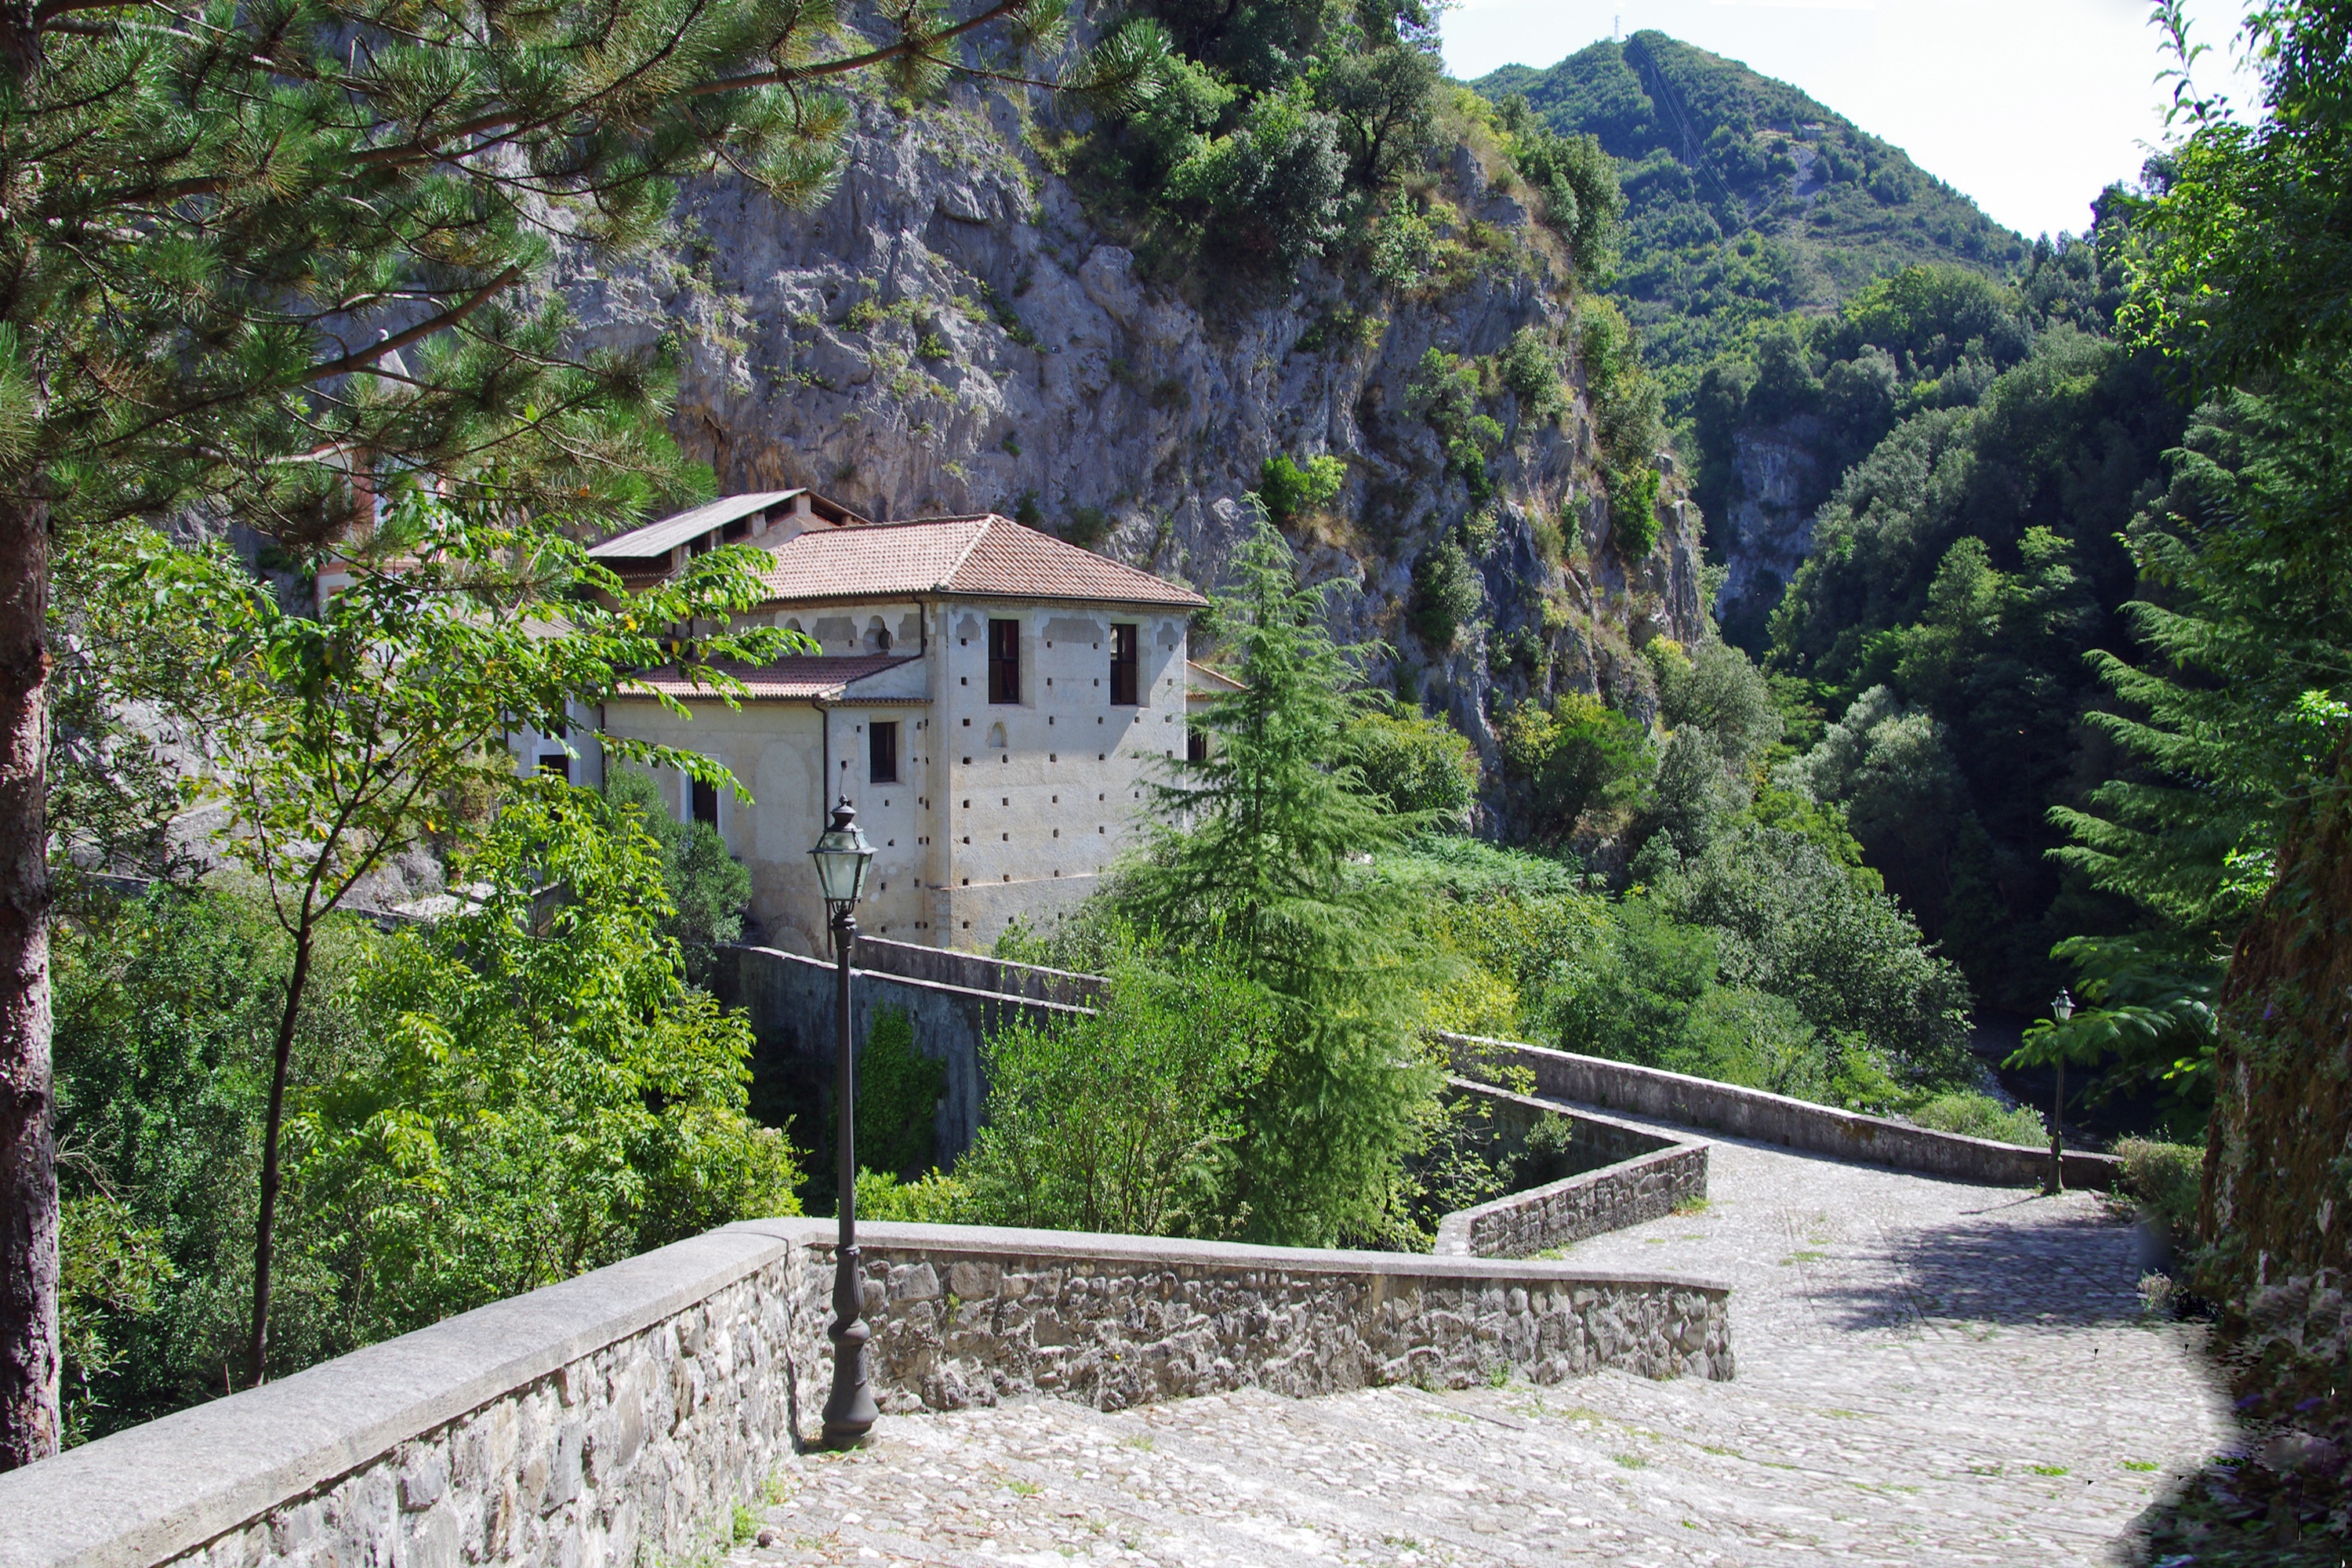
mountain, valley, mountain range, village, cottage, religion, italy, church, calabria, monastery, sanctuary, christianity, estate, hermitage, pollino, pollino national park, papasidero